Laser cutting

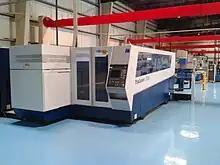
4000 watt laser cutter

There are three main types of lasers used in laser cutting. The laser is suited for cutting, boring, and engraving. The neodymium (Nd) and neodymium yttrium-aluminium-garnet lasers are identical in style and differ only in the application. Nd is used for boring and where high energy but low repetition are required. The Nd:YAG laser is used where very high power is needed and for boring and engraving. Both and Nd/Nd:YAG lasers can be used for welding.